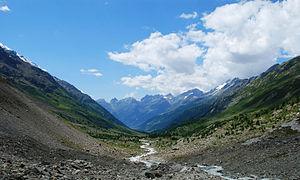
Le Lötschental est la plus grande vallée latérale du versant nord du canton du Valais en Suisse. Elle longe sur 27 kilomètres les sommets de la frontière entre le Valais et le canton de Berne. Le principal village est Kippel avec 500 habitants. Les autres villages sont Ferden, Wiler et Blatten.